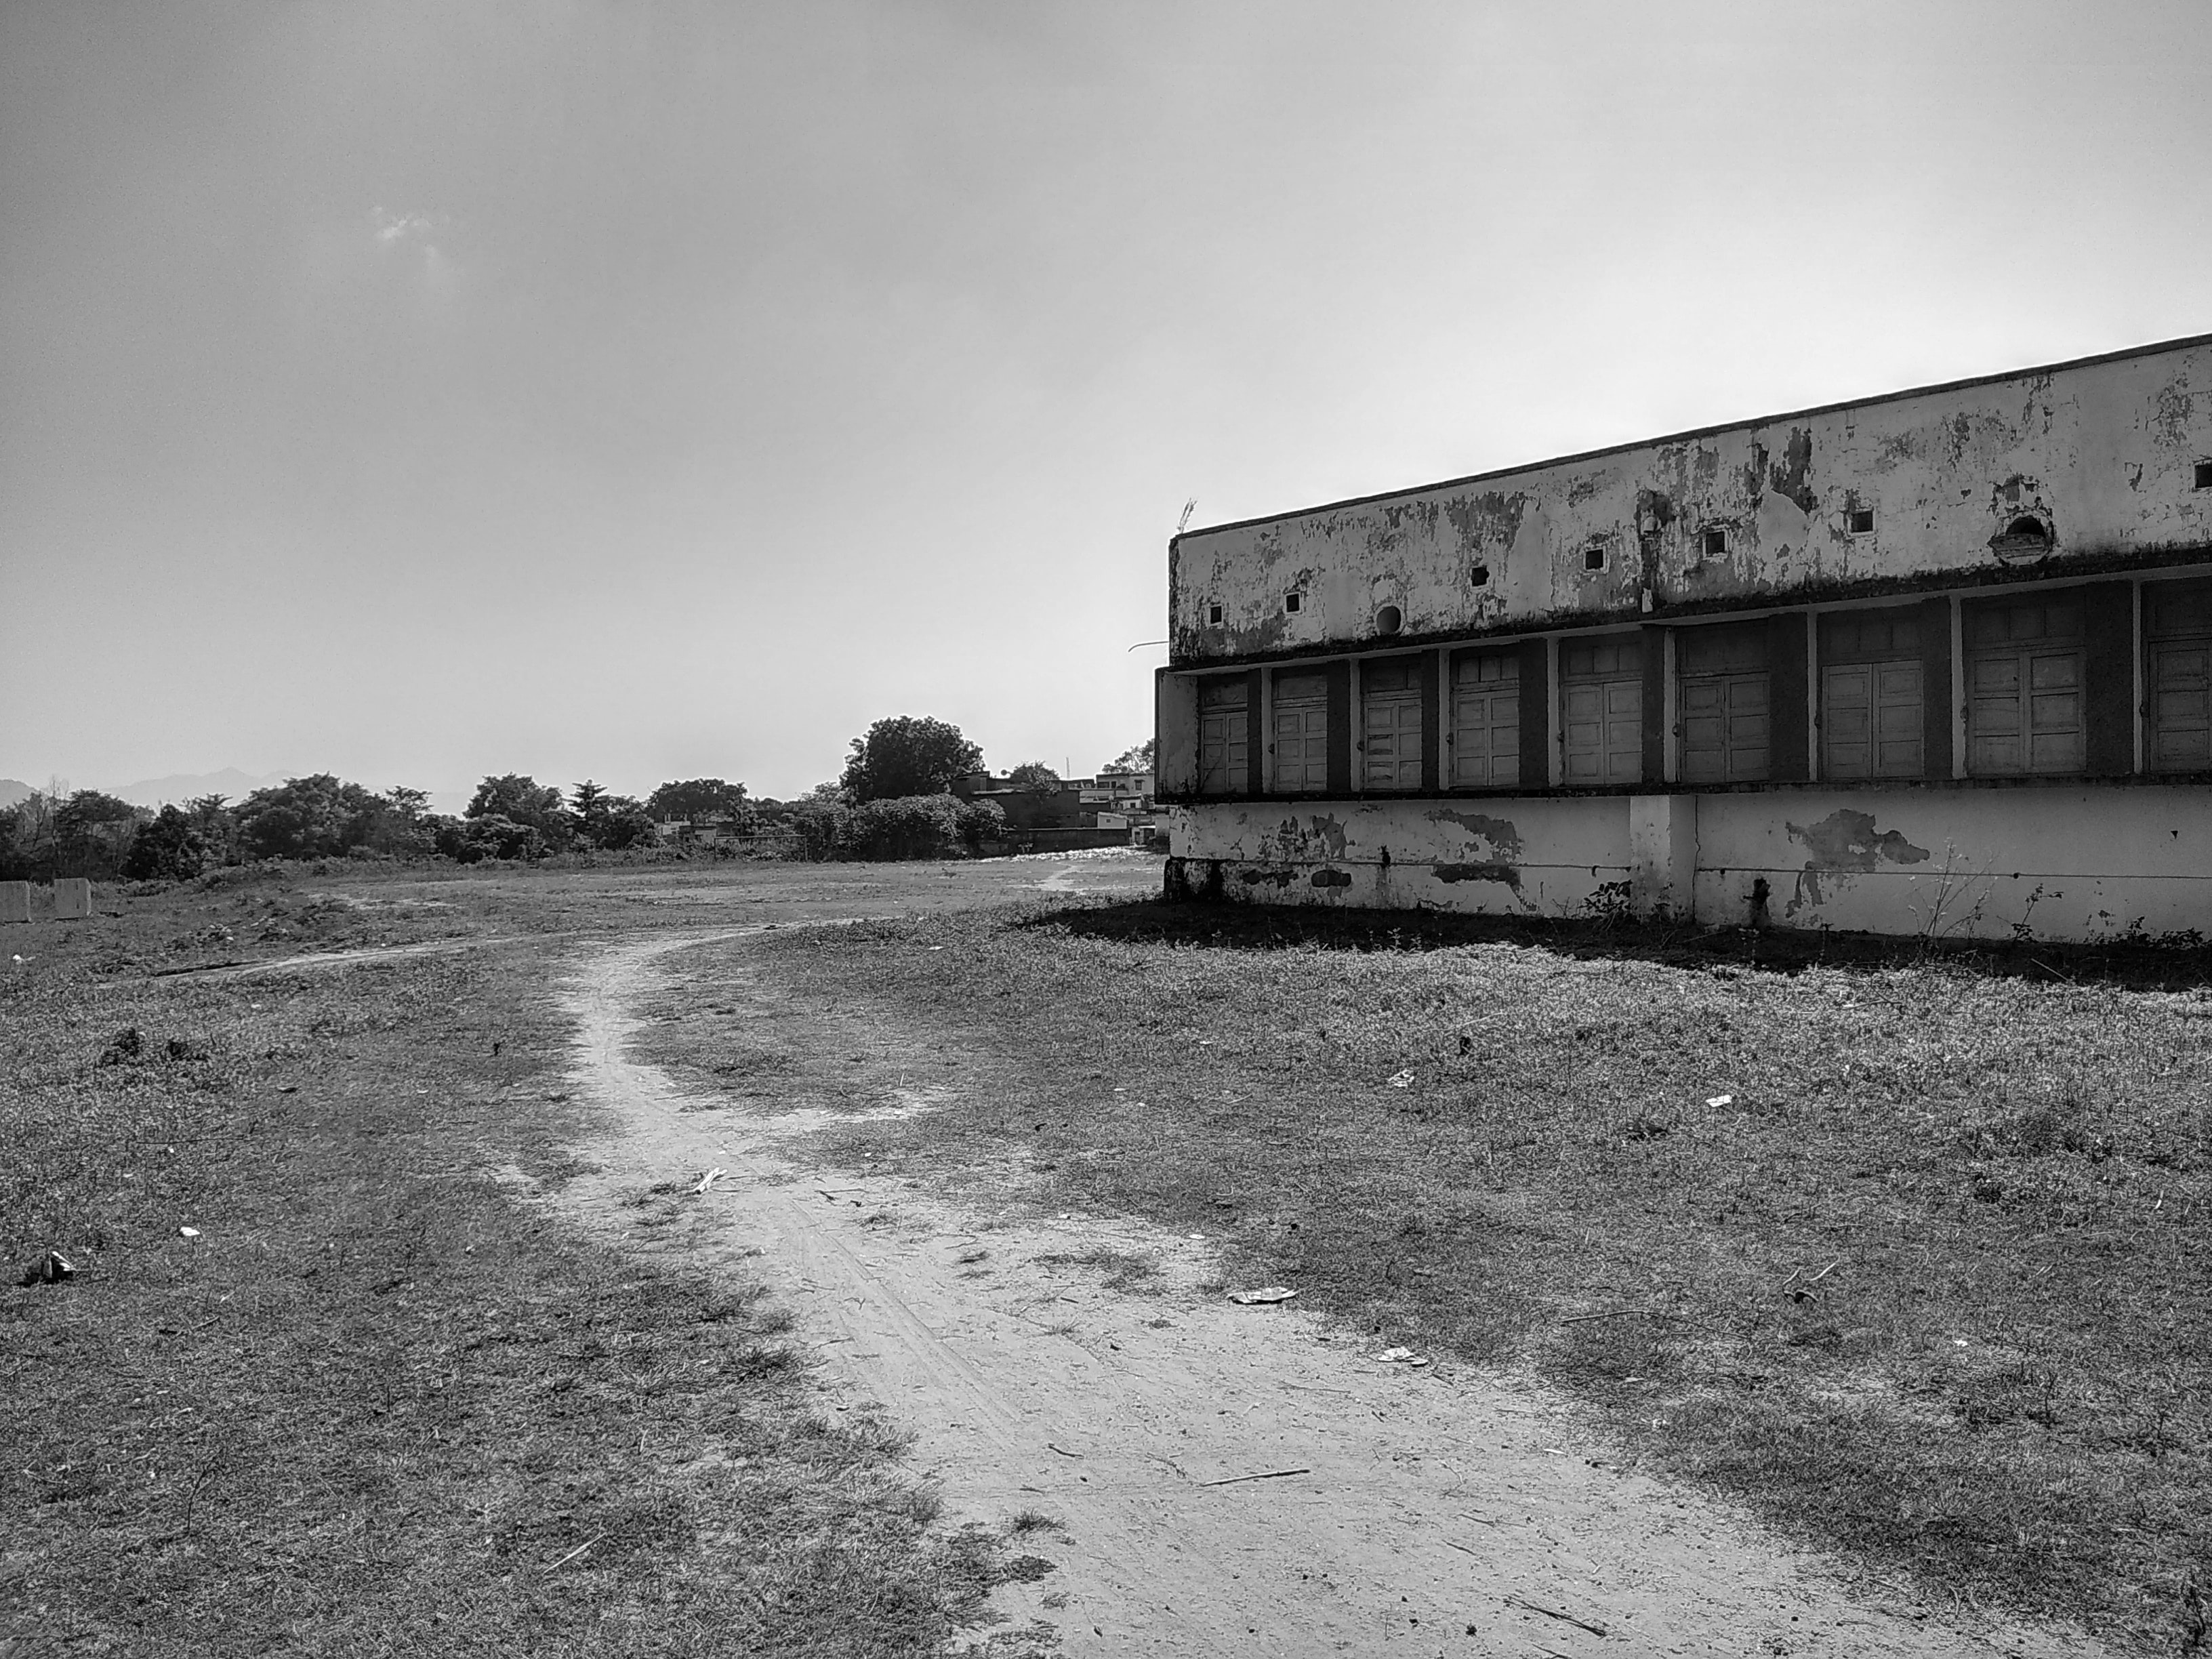
white, black and white, sky, monochrome, wall, monochrome photography, architecture, tree, cloud, photography, rural area, landscape, grass, house, land lot, road, stock photography, horizon, building, style, asphalt